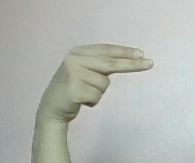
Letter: ain